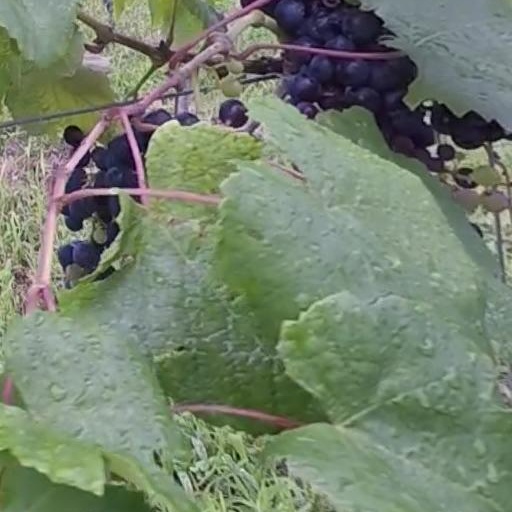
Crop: grape